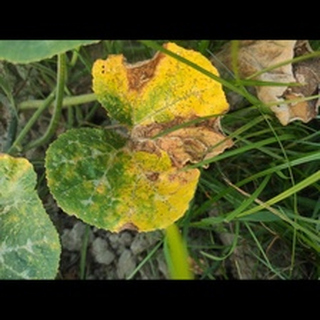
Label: pumpkin_downy_mildew